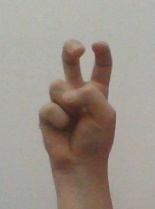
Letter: toot